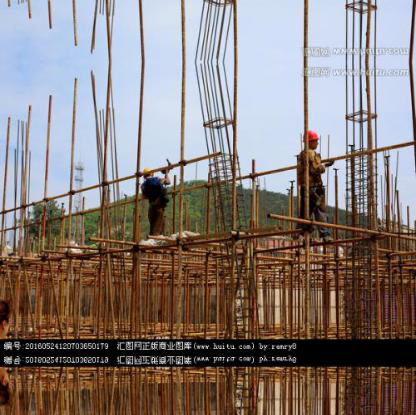
Objects in the image:
label: helmet
label: helmet